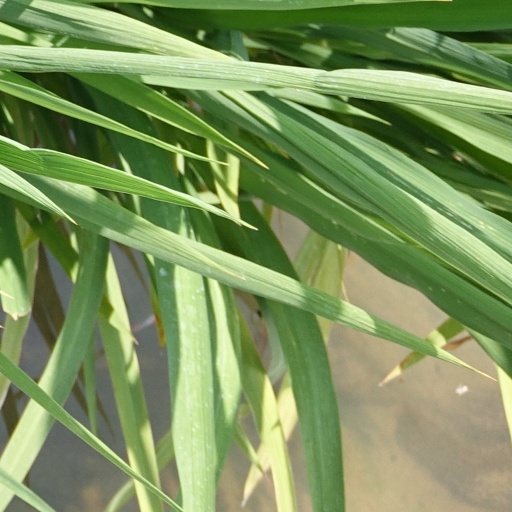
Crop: rice